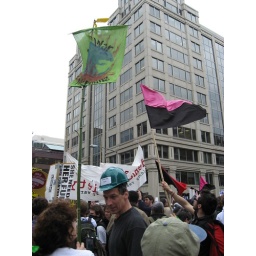
Photo by Kathy Doucette, March 19, 2008. The sticker on the man with the green hat reads &amp;quot;Green Jobs Now&amp;quot;.